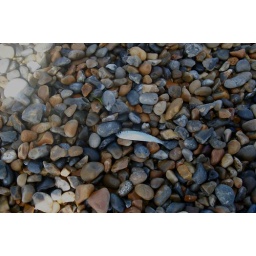
I was walking along beach after taking photos and saw this fish in the stones, poor fish